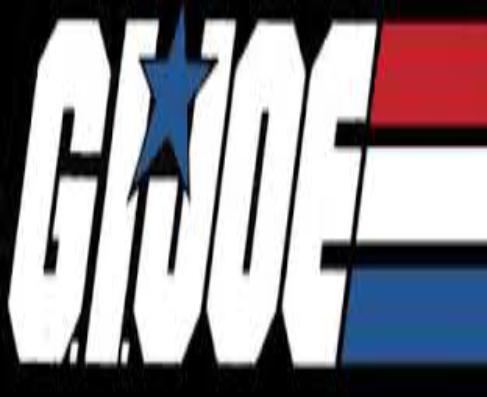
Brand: g.i. joe
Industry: Leisure